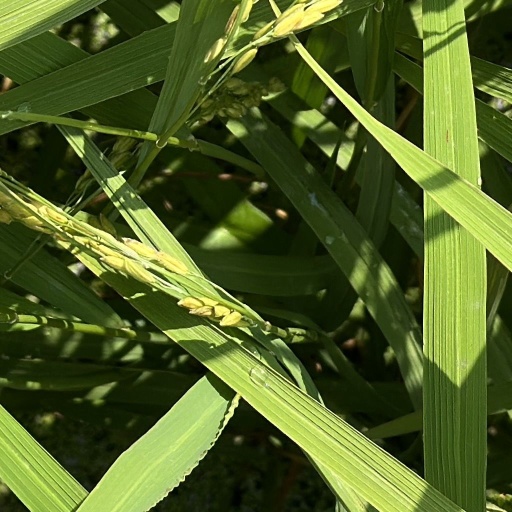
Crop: rice